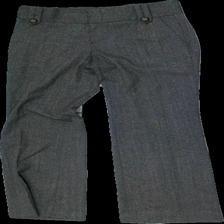
View: front
Type: Trousers
Category: Ladies
Brand: Inwear
Colors: Brown, Beige
Material: 54% polyester, 44% wool, 2& elastane
Cut: Regular
Size: 34
Season: All
Smell: Minor
Price range: 100-150
Recommended usage: Reuse
Description: Trousers with fishbone